Bernard Millant

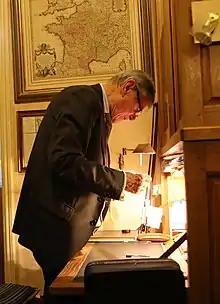
Bernard Millant inspecting a bow at the Le Canu Millant shop in Paris, France

Bernard Millant (1929 – 5 April 2017) was a bow maker, archetier and luthier in Paris, France. He was the son of Max Millant.